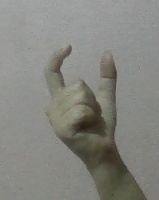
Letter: nun